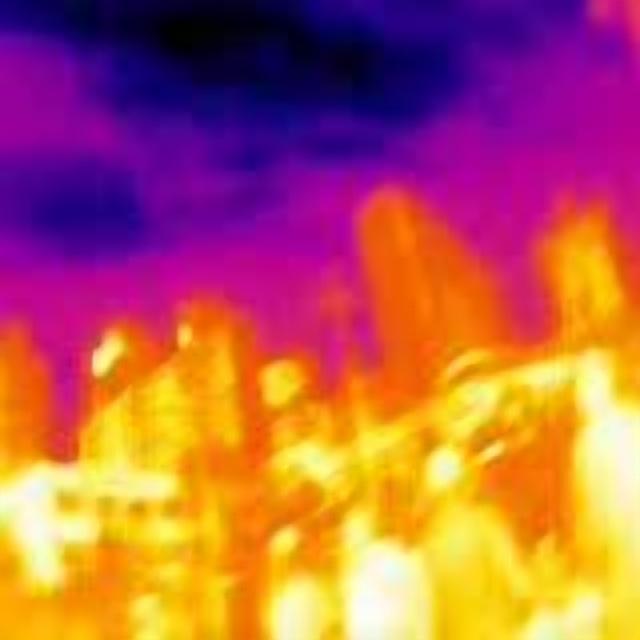
Detected objects:
label: person
label: person
label: person
label: person